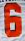
Number: 6